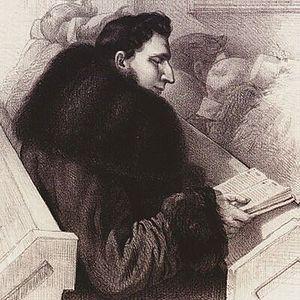
Tomasz Zan, né le 21 décembre 1796 à Miasota et mort le 19 juillet 1855, est un poète, géologue et franc maçon polonais.